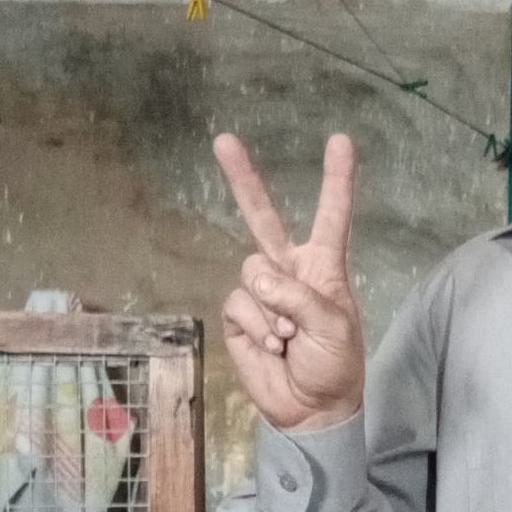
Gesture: peace